A Moment in the Reeds

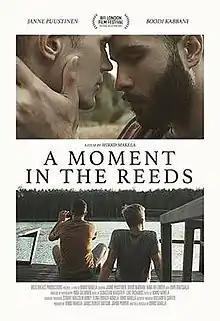

A Moment in the Reeds is a 2017 Finnish romantic drama film written and directed by Mikko Mäkelä in his feature directorial debut. It stars Janne Puustinen and Boodi Kabbani. The film had its world premiere at the 2017 BFI London Film Festival as part of the Love strand. Unusually for a Finnish film, most of the dialogue is in English as it is the only language shared by the two leading characters.